Ada Mangilli

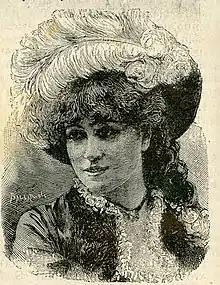
Ada Mangilli

She studied under professor Amos Cassioli. She mainly painted small oil canvases, some sold in the Netherlands by the merchant signor Hohlender. She often depicted women in Neo-pompeian scenes, such as a Bacchanalian celebration, in various stages of undress.